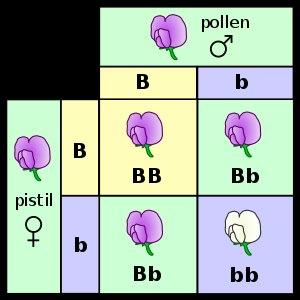
L'histoire de la génétique retrace l'émergence et la progression de la science de l'hérédité, à travers plusieurs scientifiques et découvertes qui ont permis son avancement. Apparue au XIXᵉ siècle avec les travaux de Gregor Mendel, la génétique connaît un essor important à partir de la fin du XIXᵉ siècle ainsi qu'au cours du XXᵉ siècle.
La dominance est, en génétique, une relation entre deux allèles d'un même gène, dans laquelle le phénotype des individus hétérozygotes est déterminé intégralement par l'un des allèles, sans contribution du second. Les deux allèles sont qualifiés de dominant et récessif l'un par rapport à l'autre.